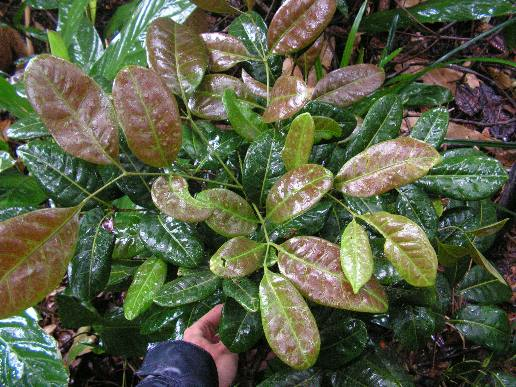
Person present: No